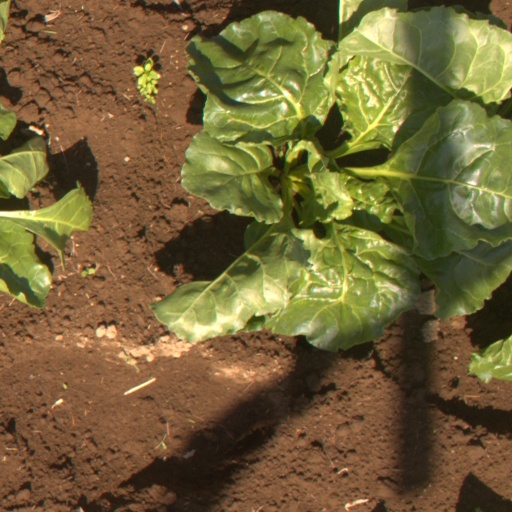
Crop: sugar beet